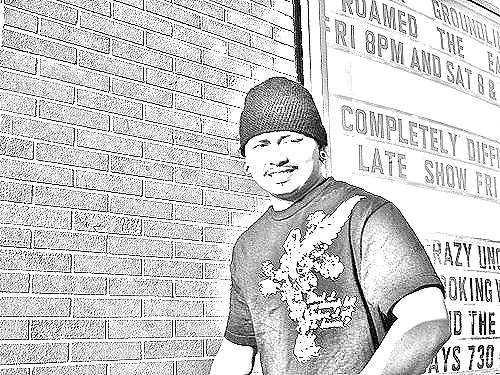
Portrait style: Sketch Portrait